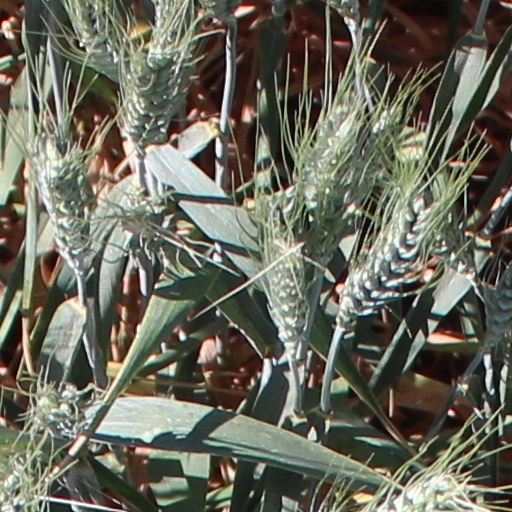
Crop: wheat